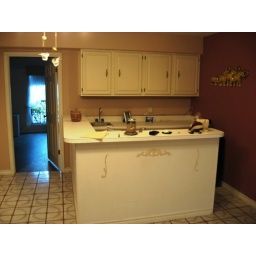
In living room near fireplace. The door back there goes to the office